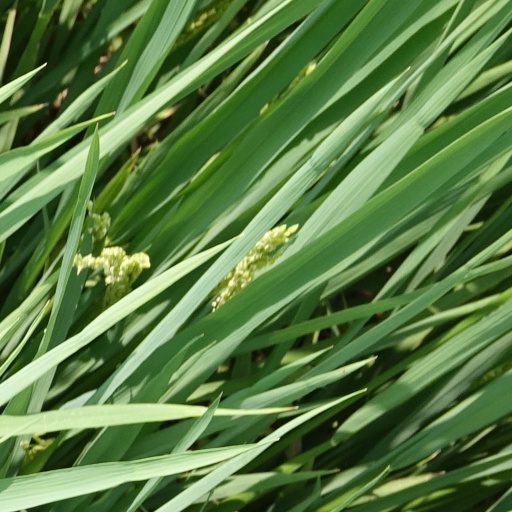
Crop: rice